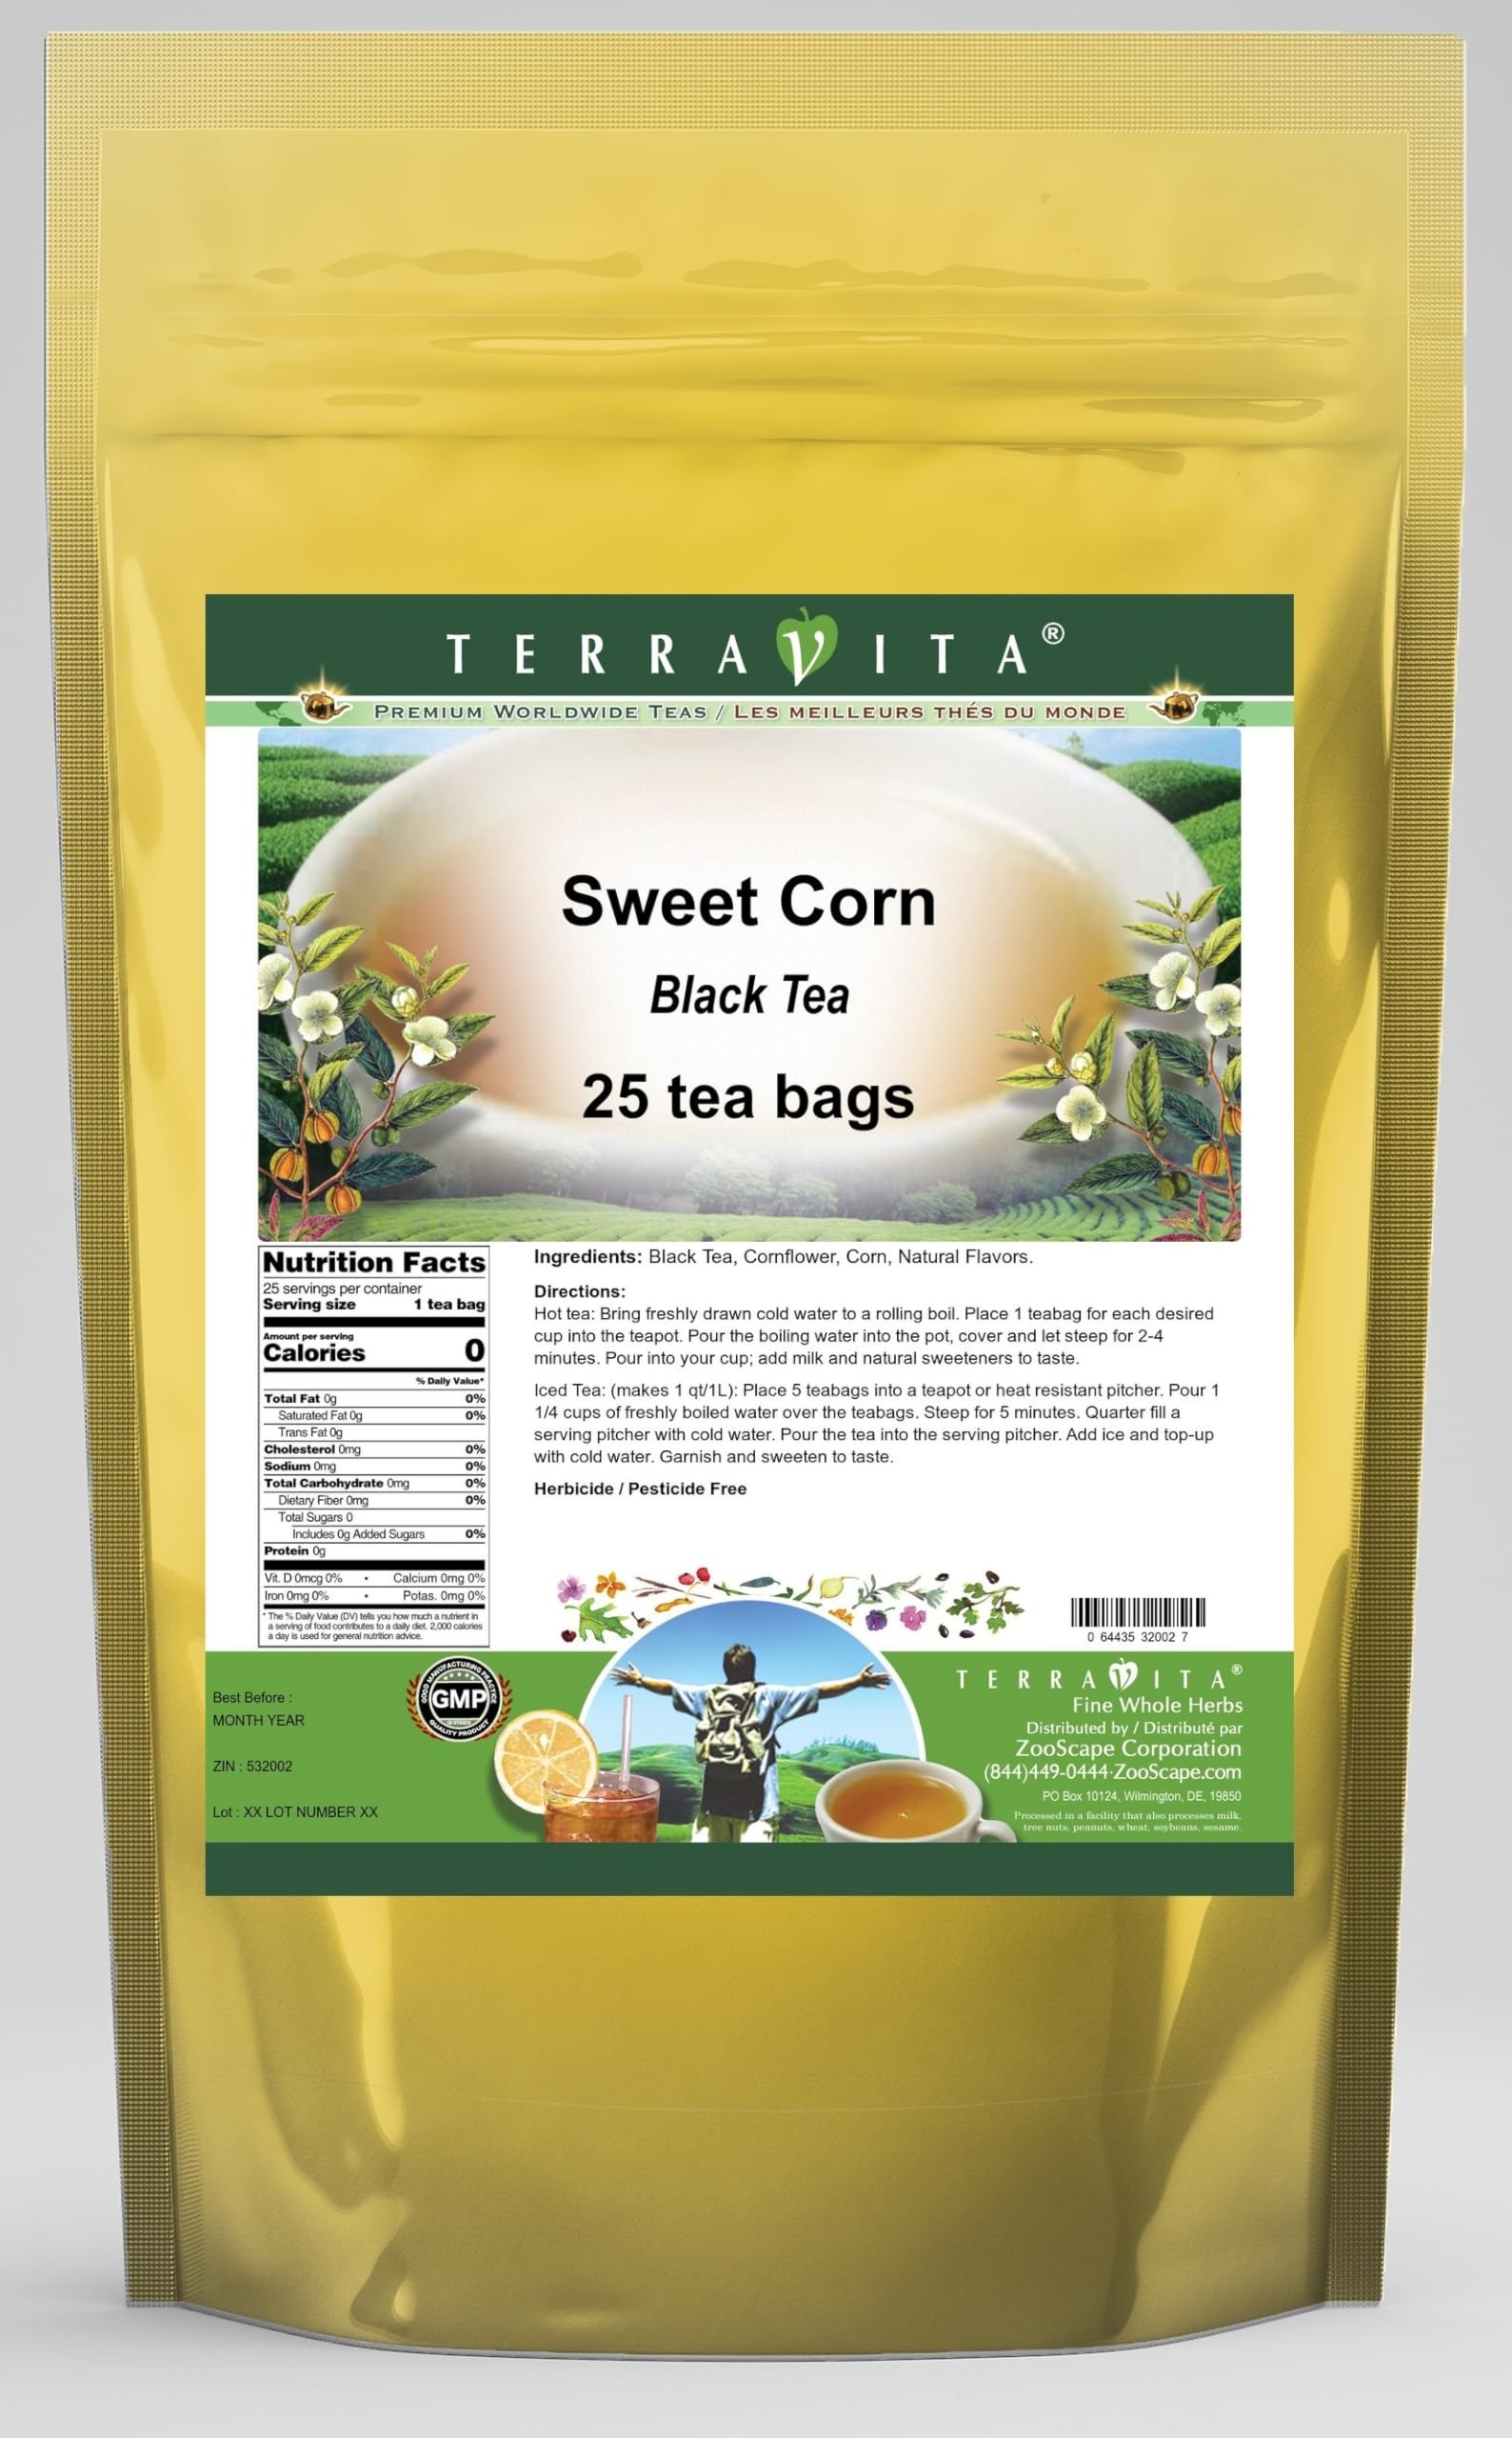
Item Name: Sweet Corn Black Tea (25 tea bags, ZIN: 532002)
Bullet Point 1: Our Sweet Corn Black Tea is a tasty flavored Black tea with Cornflower that has a refreshing taste that will impress you! The unique Sweet Corn taste is delicious! - Ingredients: Black tea, Cornflower, Corn and Natural Sweet Corn Flavor.
Bullet Point 2: No fillers.
Bullet Point 3: Manufacturer: TerraVita
Bullet Point 4: Size: 25 tea bags
Bullet Point 5: Black Tea Bags - Packed in a convenient upright pouch!
Product Description: Our Sweet Corn Black Tea is a tasty flavored Black tea with Cornflower that has a refreshing taste that will impress you! The unique Sweet Corn taste is delicious! - Ingredients: Black tea, Cornflower, Corn and Natural Sweet Corn Flavor. - Hot tea brewing method: Bring freshly drawn cold water to a rolling boil. Place 1 teabag for each desired cup into the teapot. Pour the boiling water into the pot, cover and let steep for 2-4 minutes. Pour into your cup; add milk and natural sweeteners to taste. - Iced tea brewing method: (to make 1 liter/quart): Place 5 teabags into a teapot or heat resistant pitcher. Pour 1 1/4 cups of freshly boiled water over the teabags. Steep for 5 minutes. Quarter fill a serving pitcher with cold water. Pour the tea into the serving pitcher. Add ice and top-up with cold water. Garnish and sweeten to taste. - TerraVita is an exclusive line of premium-quality, natural source products that use only the finest, purest and most potent ingredients found around the world. TerraVita is hallmarked by the highest possible standards of purity, potency, stability and freshness. All of our products are prepared with the highest elements of quality control, from raw materials through the entire manufacturing process, up to and including the moment that the bottles or bags are sealed for freshness and shipped out to you. Our highest possible standards are certified by independent laboratories and backed by our personal guarantee. - TerraVita exists to meet and ensure your family's health and wellness without the harmful effects of chemicals and health products. We strive to make all of our products affordable and reliable and are constantly searching the market to maintain our affordability and to look for new ways to serve you and the ones you love. TerraVit
Value: 25.0
Unit: Count

Price: 16.77